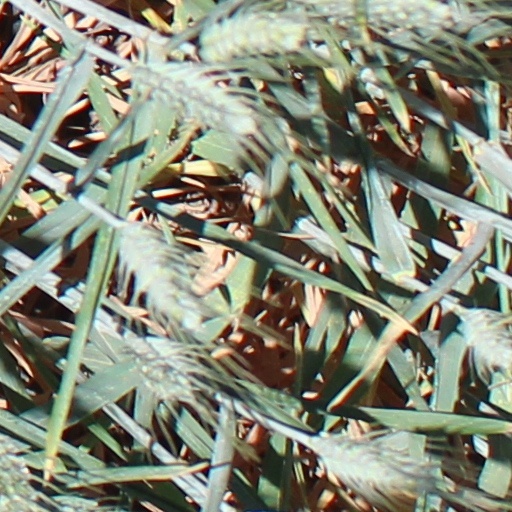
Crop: wheat